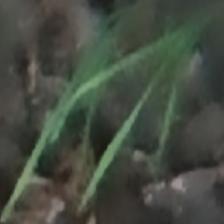
Label: single